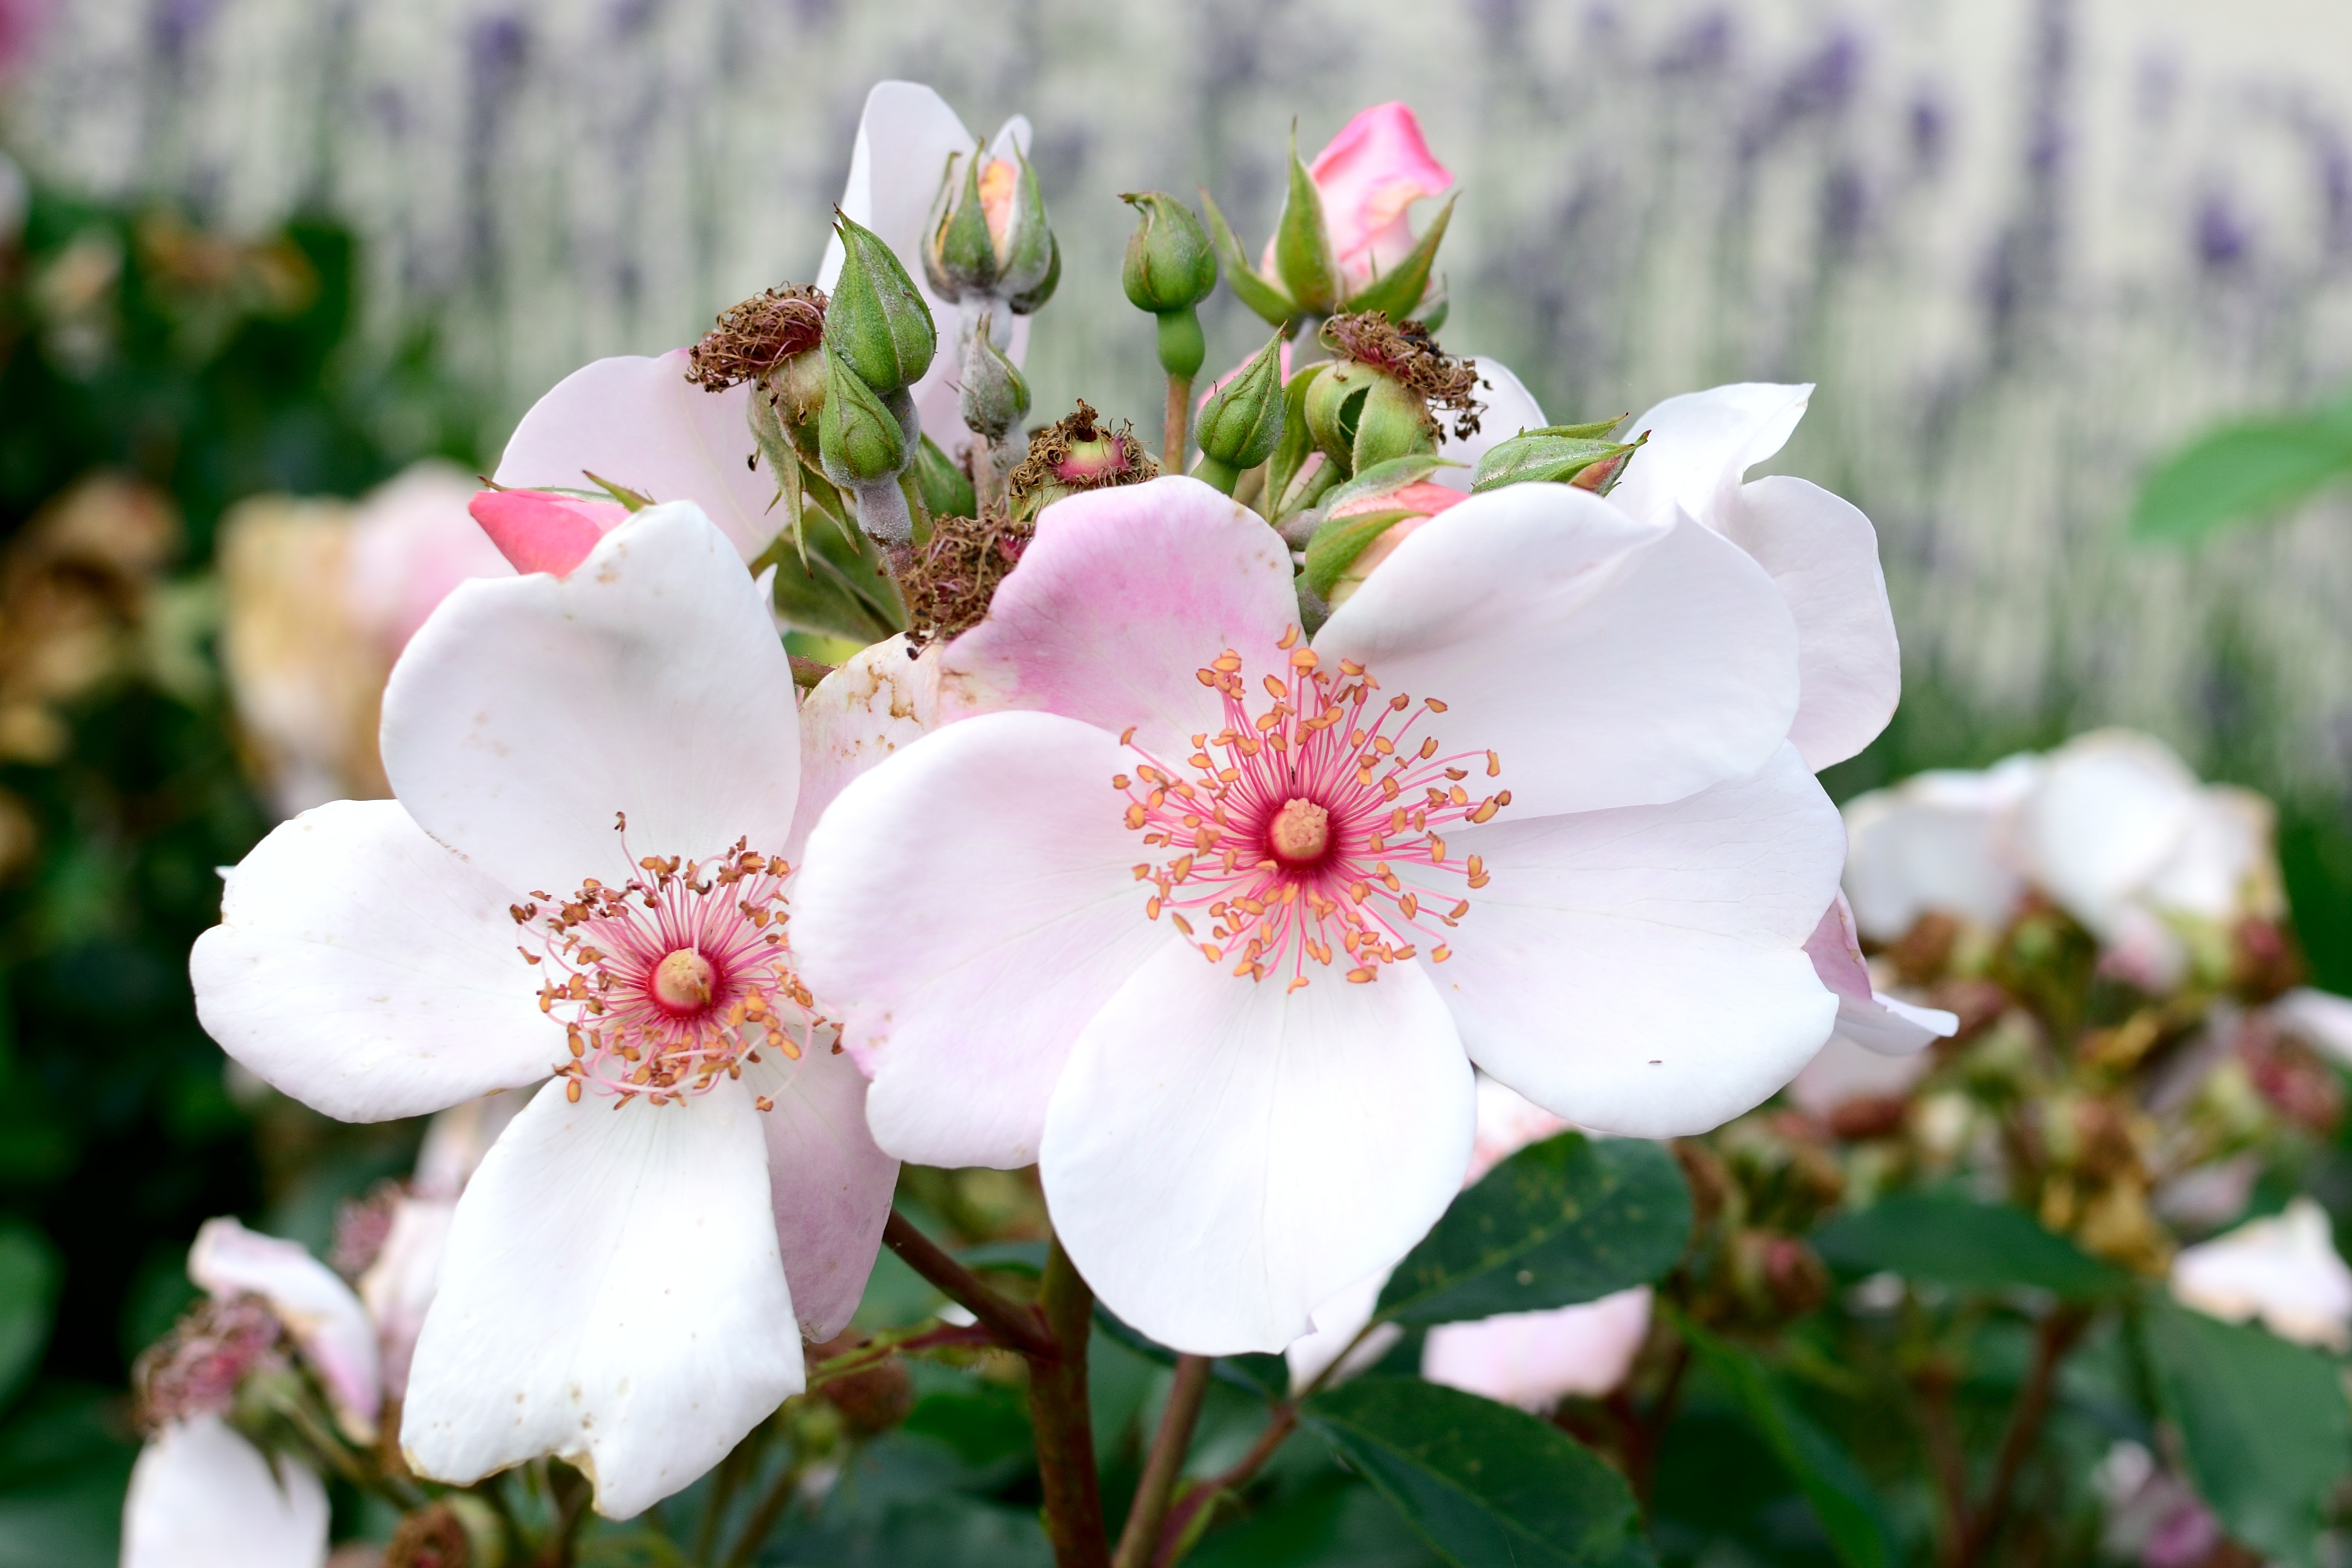
nature, branch, blossom, plant, flower, petal, bloom, rose, botany, colorful, pink, flora, shrub, bright, beautiful, fragrant, tender, rose bloom, flowering plant, rose family, shrub rose, land plant